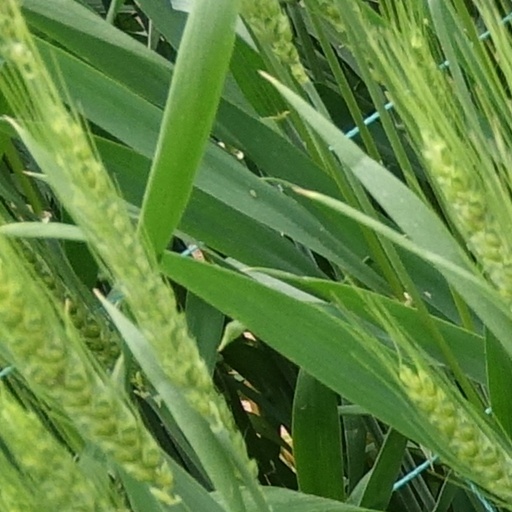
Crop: wheat